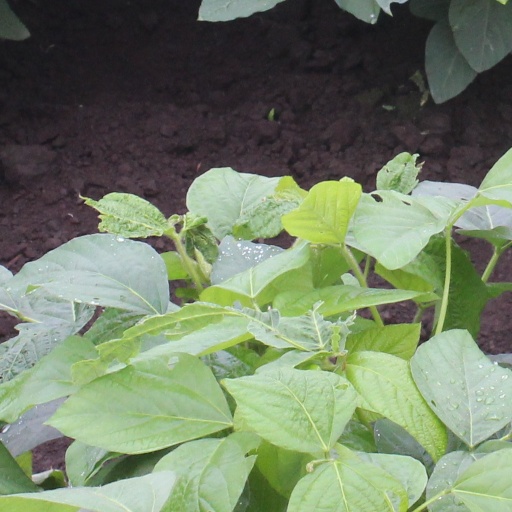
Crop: soybean